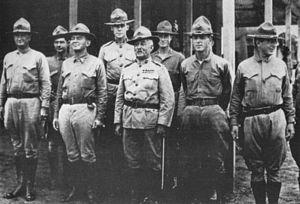
L’occupation américaine de Veracruz est une opération militaire des forces armées des États-Unis contre la ville de Veracruz au Mexique lors de la Révolution mexicaine entre avril et novembre 1914.